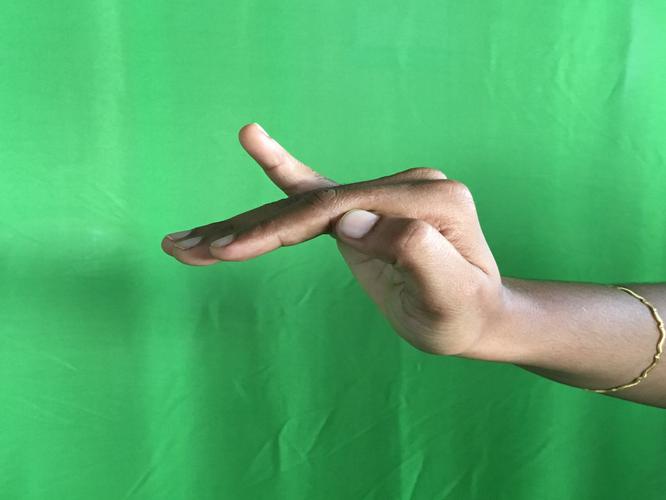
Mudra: Hamsapaksha
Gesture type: double_hand